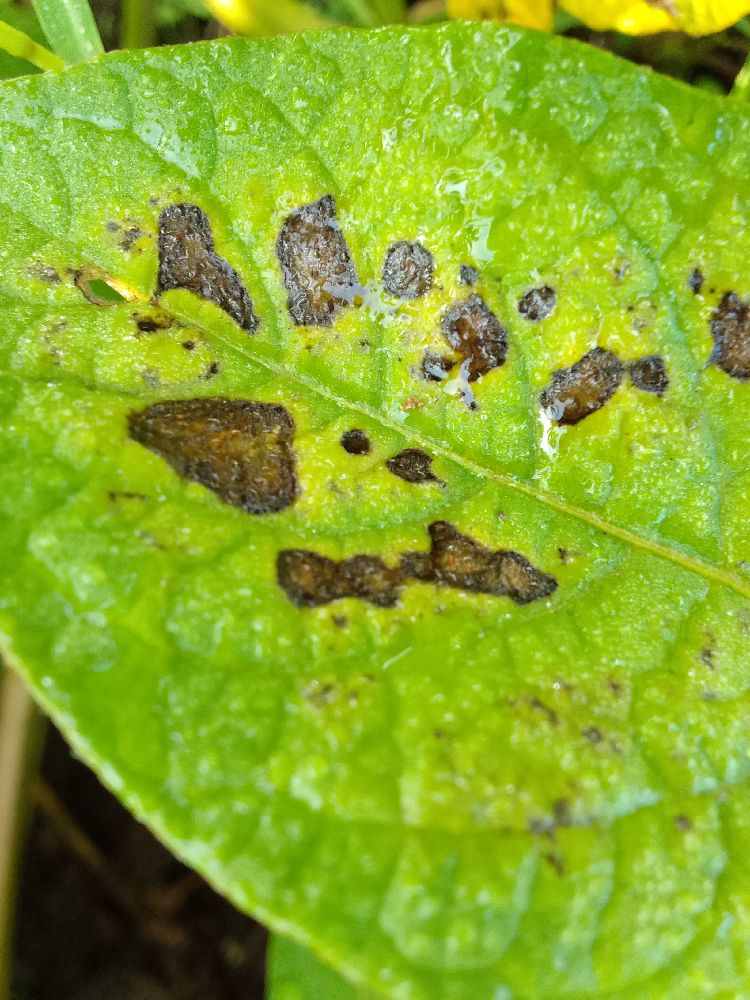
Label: Early blight